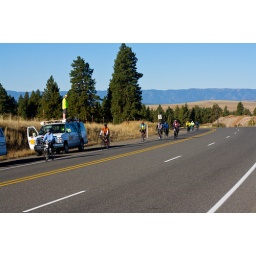
People riding their bikes by one of the SAG vans during this year's Cycle Oregon week ride.